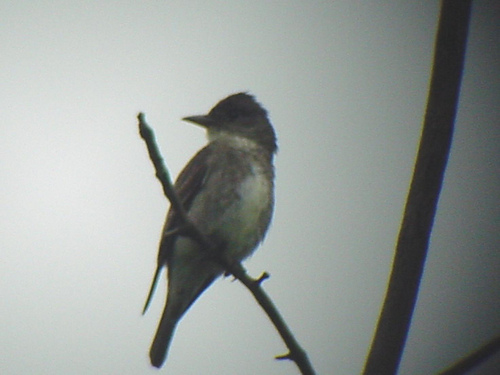
this bird has a light gray body, dark gray head, and a white breast.
this is a charcoal colored bird with a conical pointed bill.
this bird is brown and white in color with a pointy black beak and black eye rings.
this bird is brown with white on its chest and has a very short beak.
this bird is white and black in color with a sharp black beak, and black eye rings.
this small bird has a dirty white chest and dark brown head and wingsa small grey and black bird with a patch of white on it's belly and on it's throat.
this bird is white and brown in color, with a sharp beak.
a small bird with a short pointy beak and black head.
this small bird has a white and brown belly, and it has a pointed bill.
Species: Olive Sided Flycatcher